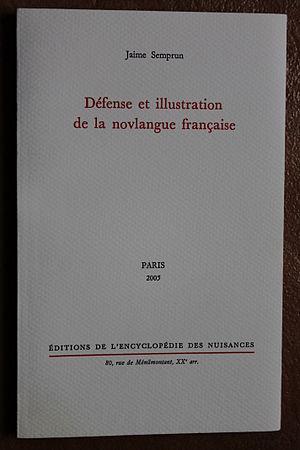
Couverture de Défense et illustration de la langue française par Jaime Semprun
Jaime Semprun, né le 26 juillet 1947 à Paris et mort le 3 août 2010, est un écrivain, essayiste, traducteur et éditeur français. Il a fondé en 1991, et dirigé, les Éditions de l'Encyclopédie des Nuisances.